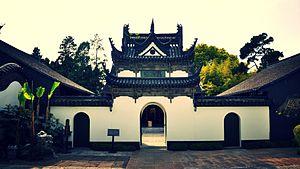
Vous trouverez ci-dessous une liste partielle des mosquées de République populaire de Chine.